Apotropaic magic

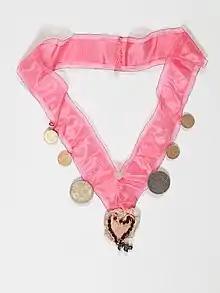
Jewish apotropaic neckband sewn with coins to deflect the evil eye. 1944, Basel, in the Jewish Museum of Switzerland's collection.

Mirrors and other shiny reflective objects were believed to deflect the evil eye. Traditional English "Plough Jags" (performers of a regional variant of the mummers play) sometimes decorated their costumes (particularly their hats) with shiny items, to the extent of borrowing silver plate for the purpose. "Witch balls" are shiny blown glass ornaments, such as Christmas baubles, that were hung in windows. Similarly, the Chinese Bagua mirror is usually installed to ward off negative energy and protect the entryways of residences.